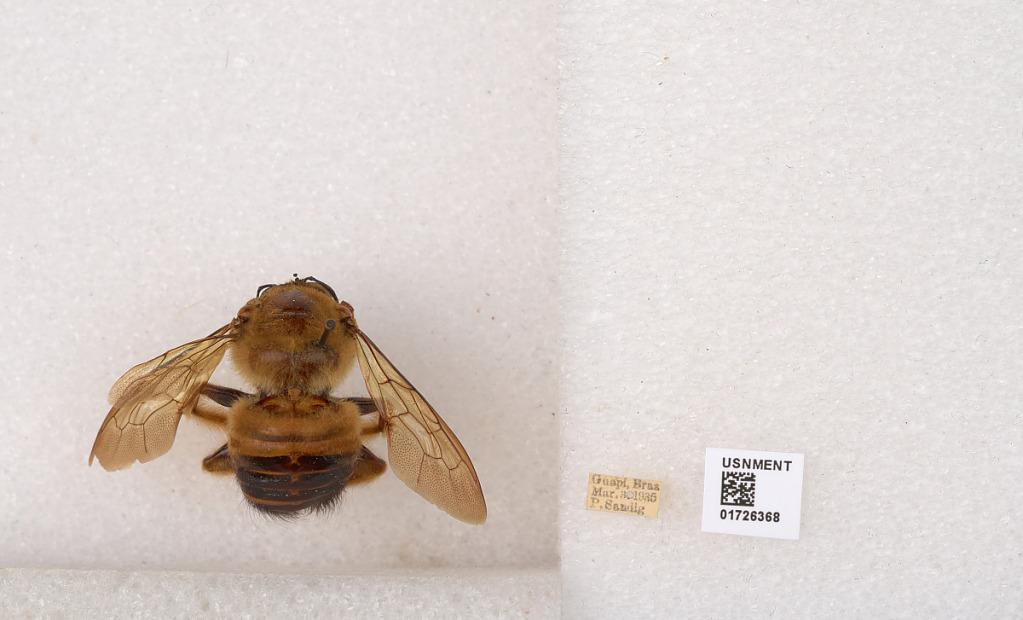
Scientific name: Xylocopa (Neoxylocopa) frontalis (Olivier)
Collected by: P. Sandig
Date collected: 1935-3-3
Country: Brazil
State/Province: Rio de Janeiro
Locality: Guapi